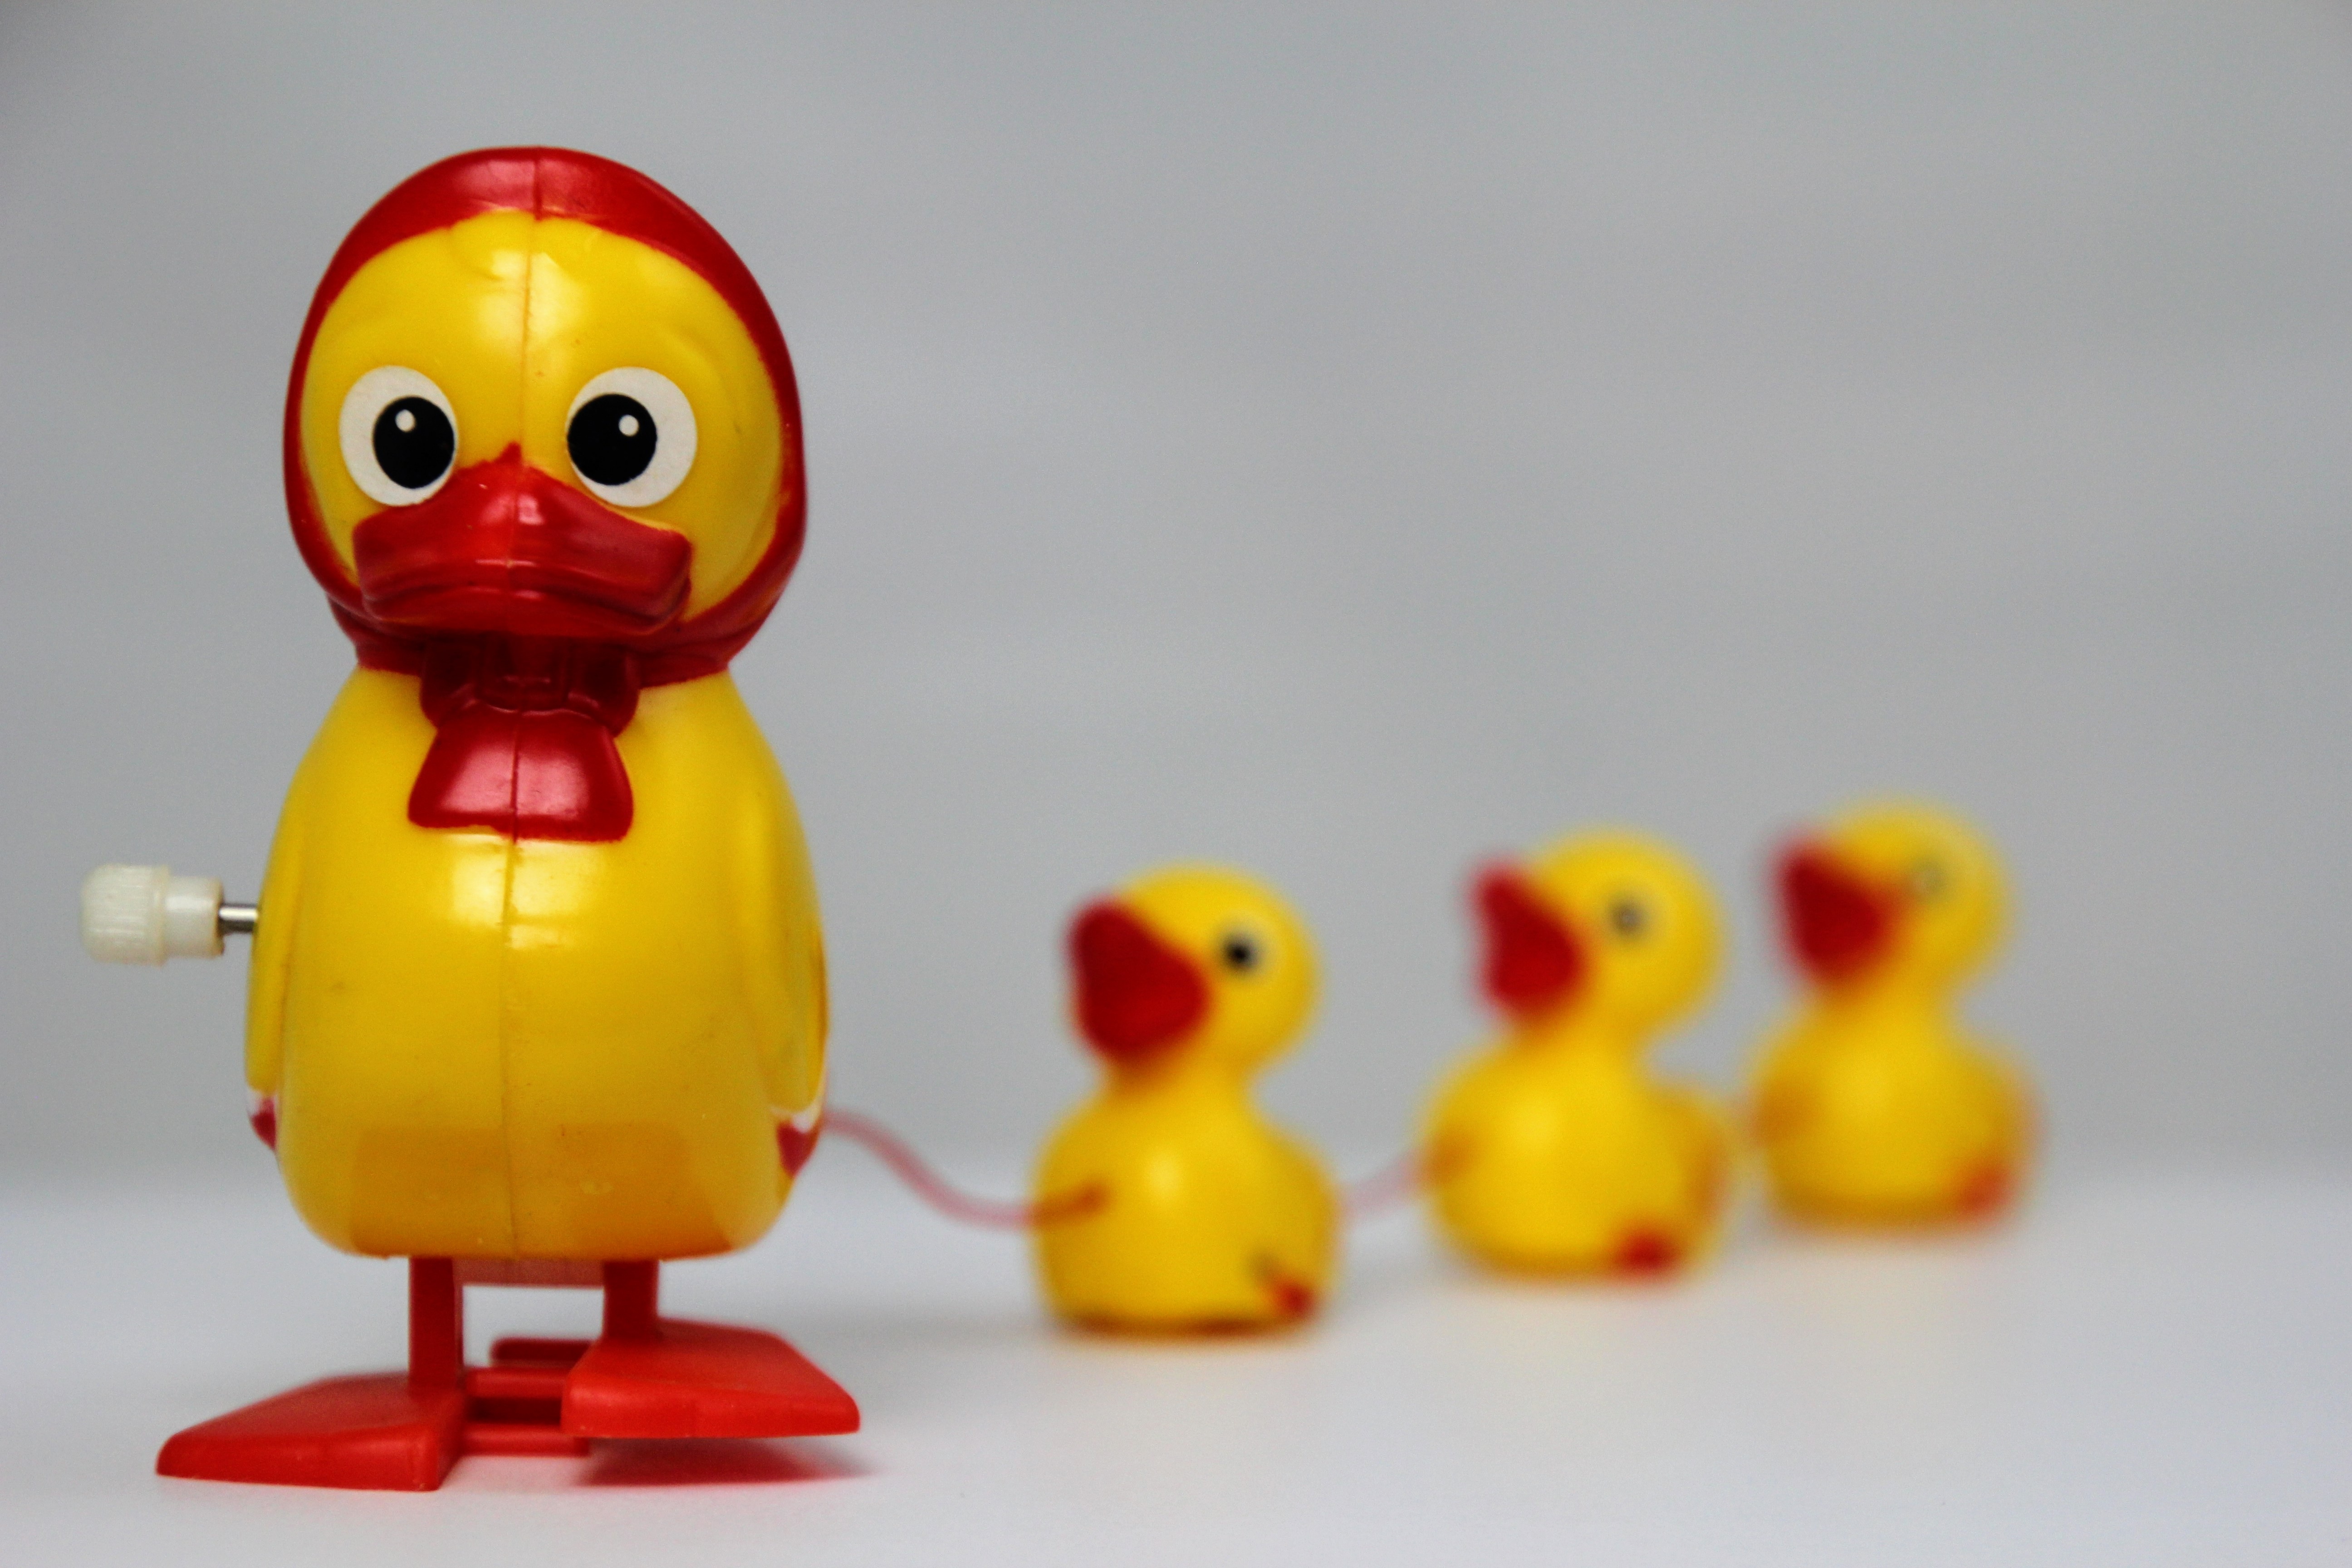
bird, yellow, toy, duck, toys, waterfowl, water bird, yellow duck, lucky duck, ducks geese and swans, duck children